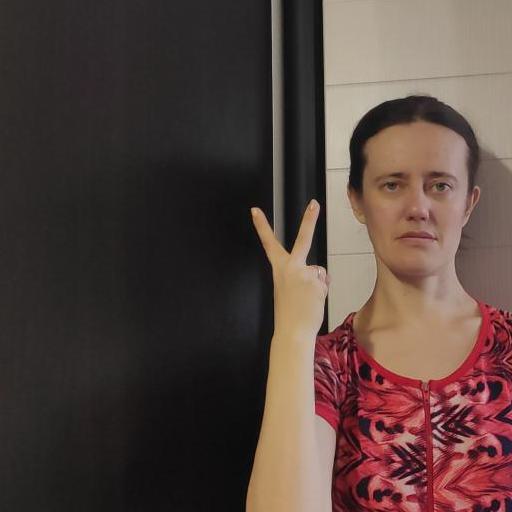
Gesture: peace_inverted